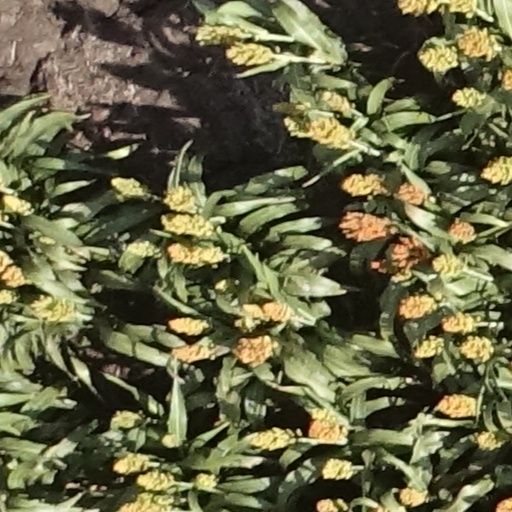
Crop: sorghum